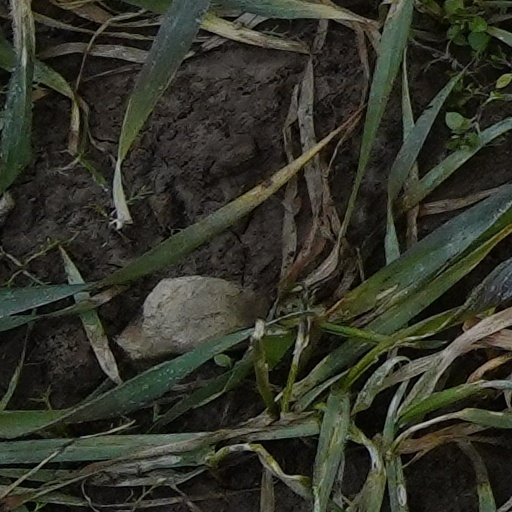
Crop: wheat